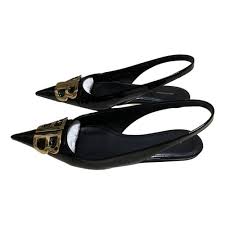
Label: Ballet Flat